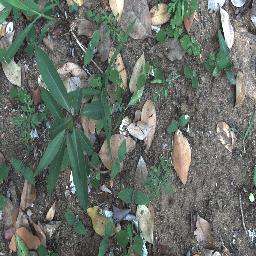
Label: rubber_vine